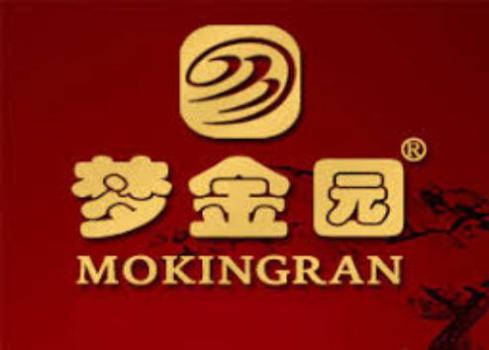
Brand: mokingran
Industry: Necessities